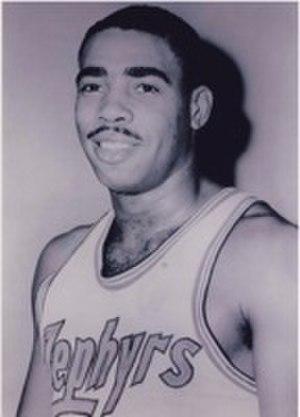
La draft 1962 de la NBA est la 16ᵉ draft de la NBA. Elle s'est tenue le 26 mars 1962 à New York. Elle est organisée en 16 tours et 102 joueurs ont été sélectionnés. Elle a vu la sélection de trois joueurs « Hall-of-Famers » au premier tour.